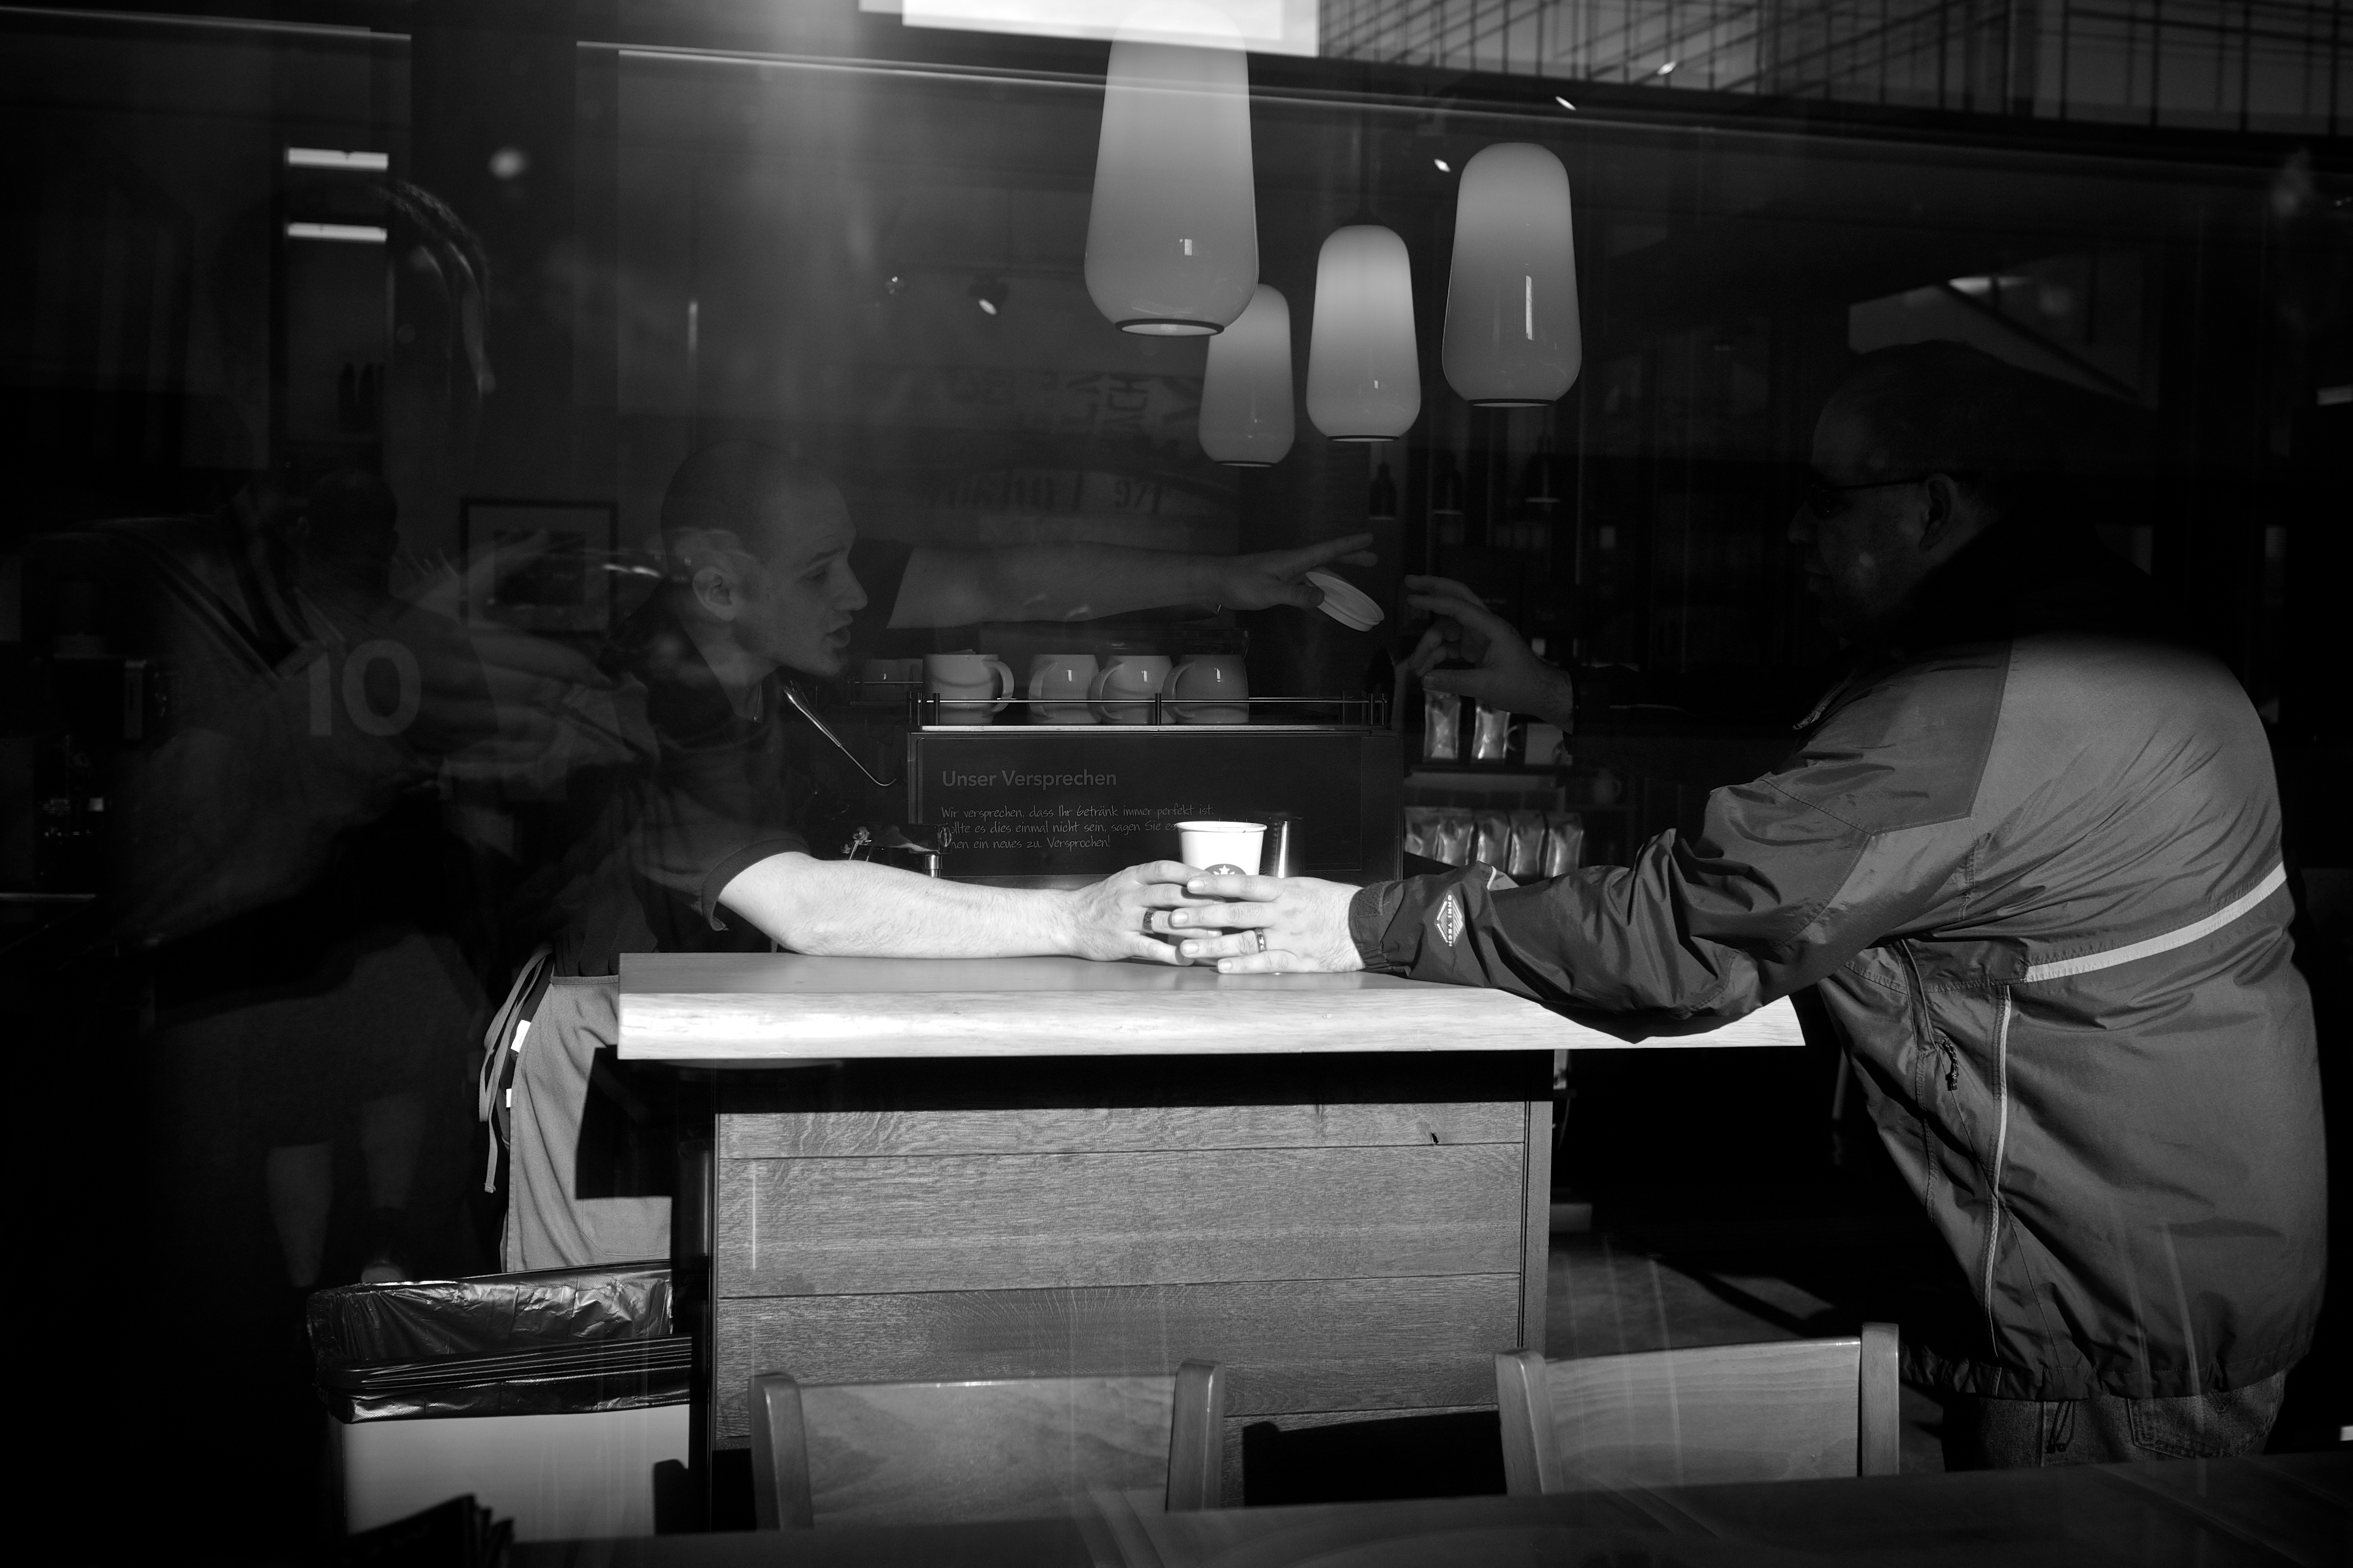
light, black and white, white, street, photography, ebook, training, darkness, black, monochrome, lighting, streetphotography, flickr, thomas, video, olympus, photograph, omd, image, fuji, shape, leica, monochrom, leuthard, hcb, thomasleuthard, monochrome photography, film noir